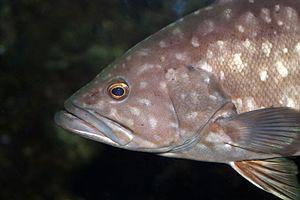
Les Serranidae constituent une vaste et très diversifiée famille de poissons marins dont les noms vernaculaires regroupent parfois plusieurs espèces différentes mais de la même famille.